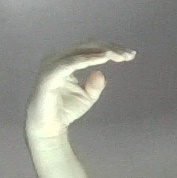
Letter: jeem